Royal Academy Exhibition of 1825

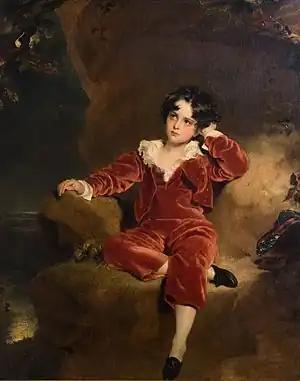
"The Red Boy" by Thomas Lawrence

The Royal Academy Exhibition of 1825 was the annual Summer Exhibition of the British Royal Academy of Arts. It was held at Somerset House in London from 2 May to 9 July 1825 during the Regency Era.